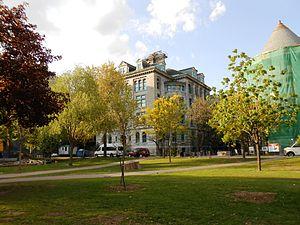
Campus centre-ville de l'Université McGill, Montréal